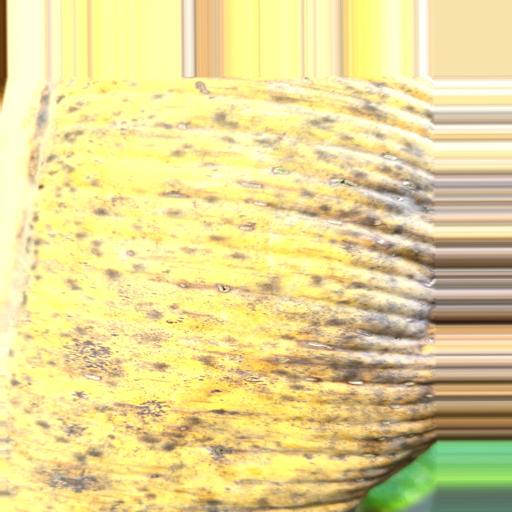
Label: panama_disease